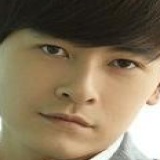
diễn viên Trịnh Nguyên Sướng